Postal codes in Lithuania

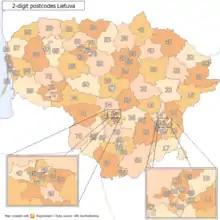
2-digit postcode areas Lithuania (defined through the first two postcode digits)

Postal codes in Lithuania since 2005 are 5 digit numeric, ISO 3166-1 alpha-2 prefix is allowed, with that the format is LT-NNNNN.